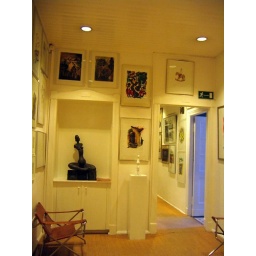
Hotel-Pension Muenchen hall in yellow light... the door to the right leads to the breakfast room...